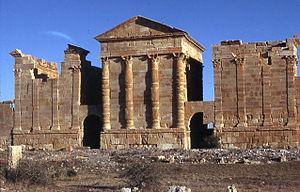
Ruines romaines de Sbeitla, Tunisie